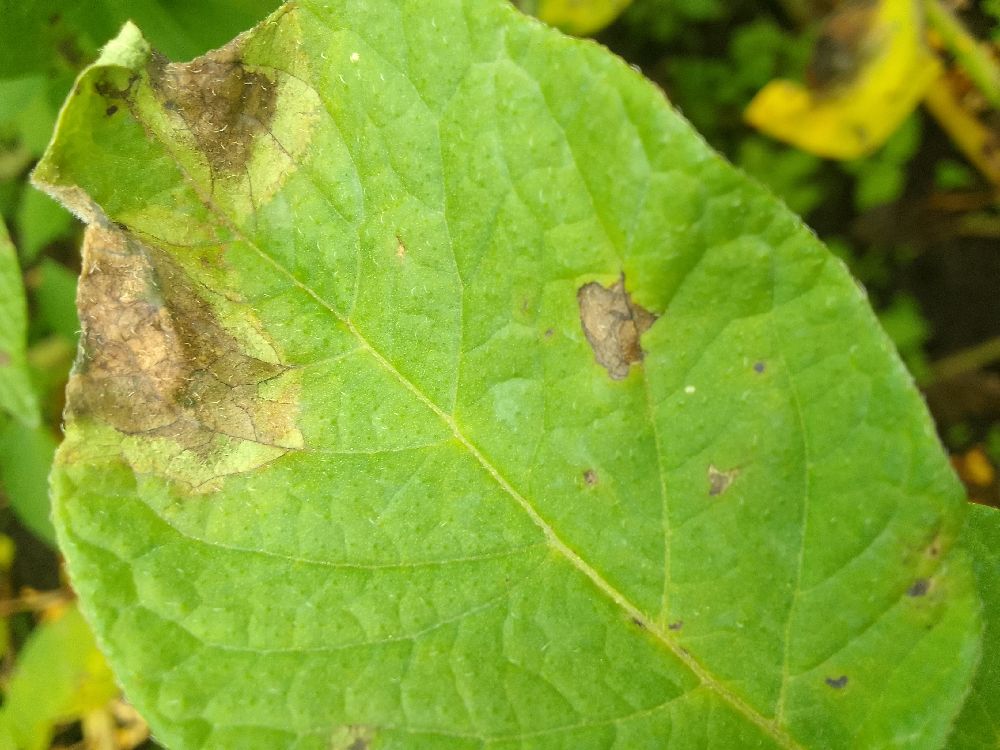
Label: Late blight